Anishinaabe traditional beliefs

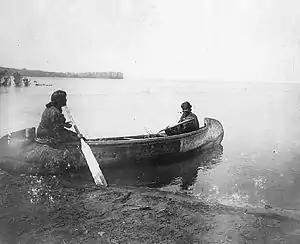
"Ojibwawomen in a canoe" at Leech Lake Minnesota in 1909

Anishinaabe traditional beliefs cover the traditional belief system of the Anishinaabeg peoples, consisting of the Algonquin/Nipissing, Ojibwa/Chippewa/Saulteaux/Mississaugas, Odawa, Potawatomi and Oji-Cree, located primarily in the Great Lakes region of North America.